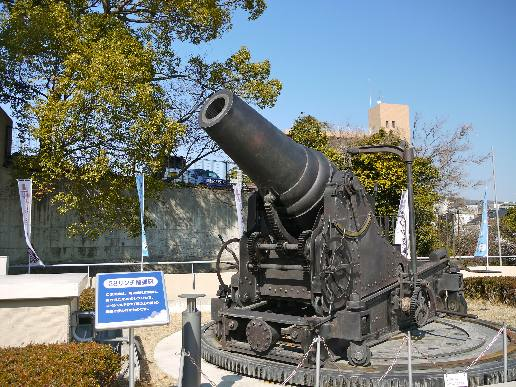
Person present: No